Club Breton

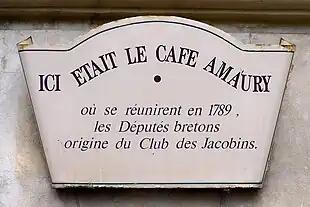
Plaque on the former place of the Café Amaury a Versailles

The Club Breton was a group of Bretons representatives attending the Estates General of 1789 in France.